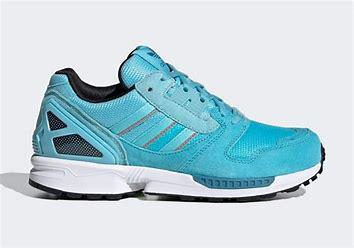
Brand: Adidas
Model: ZX 8000